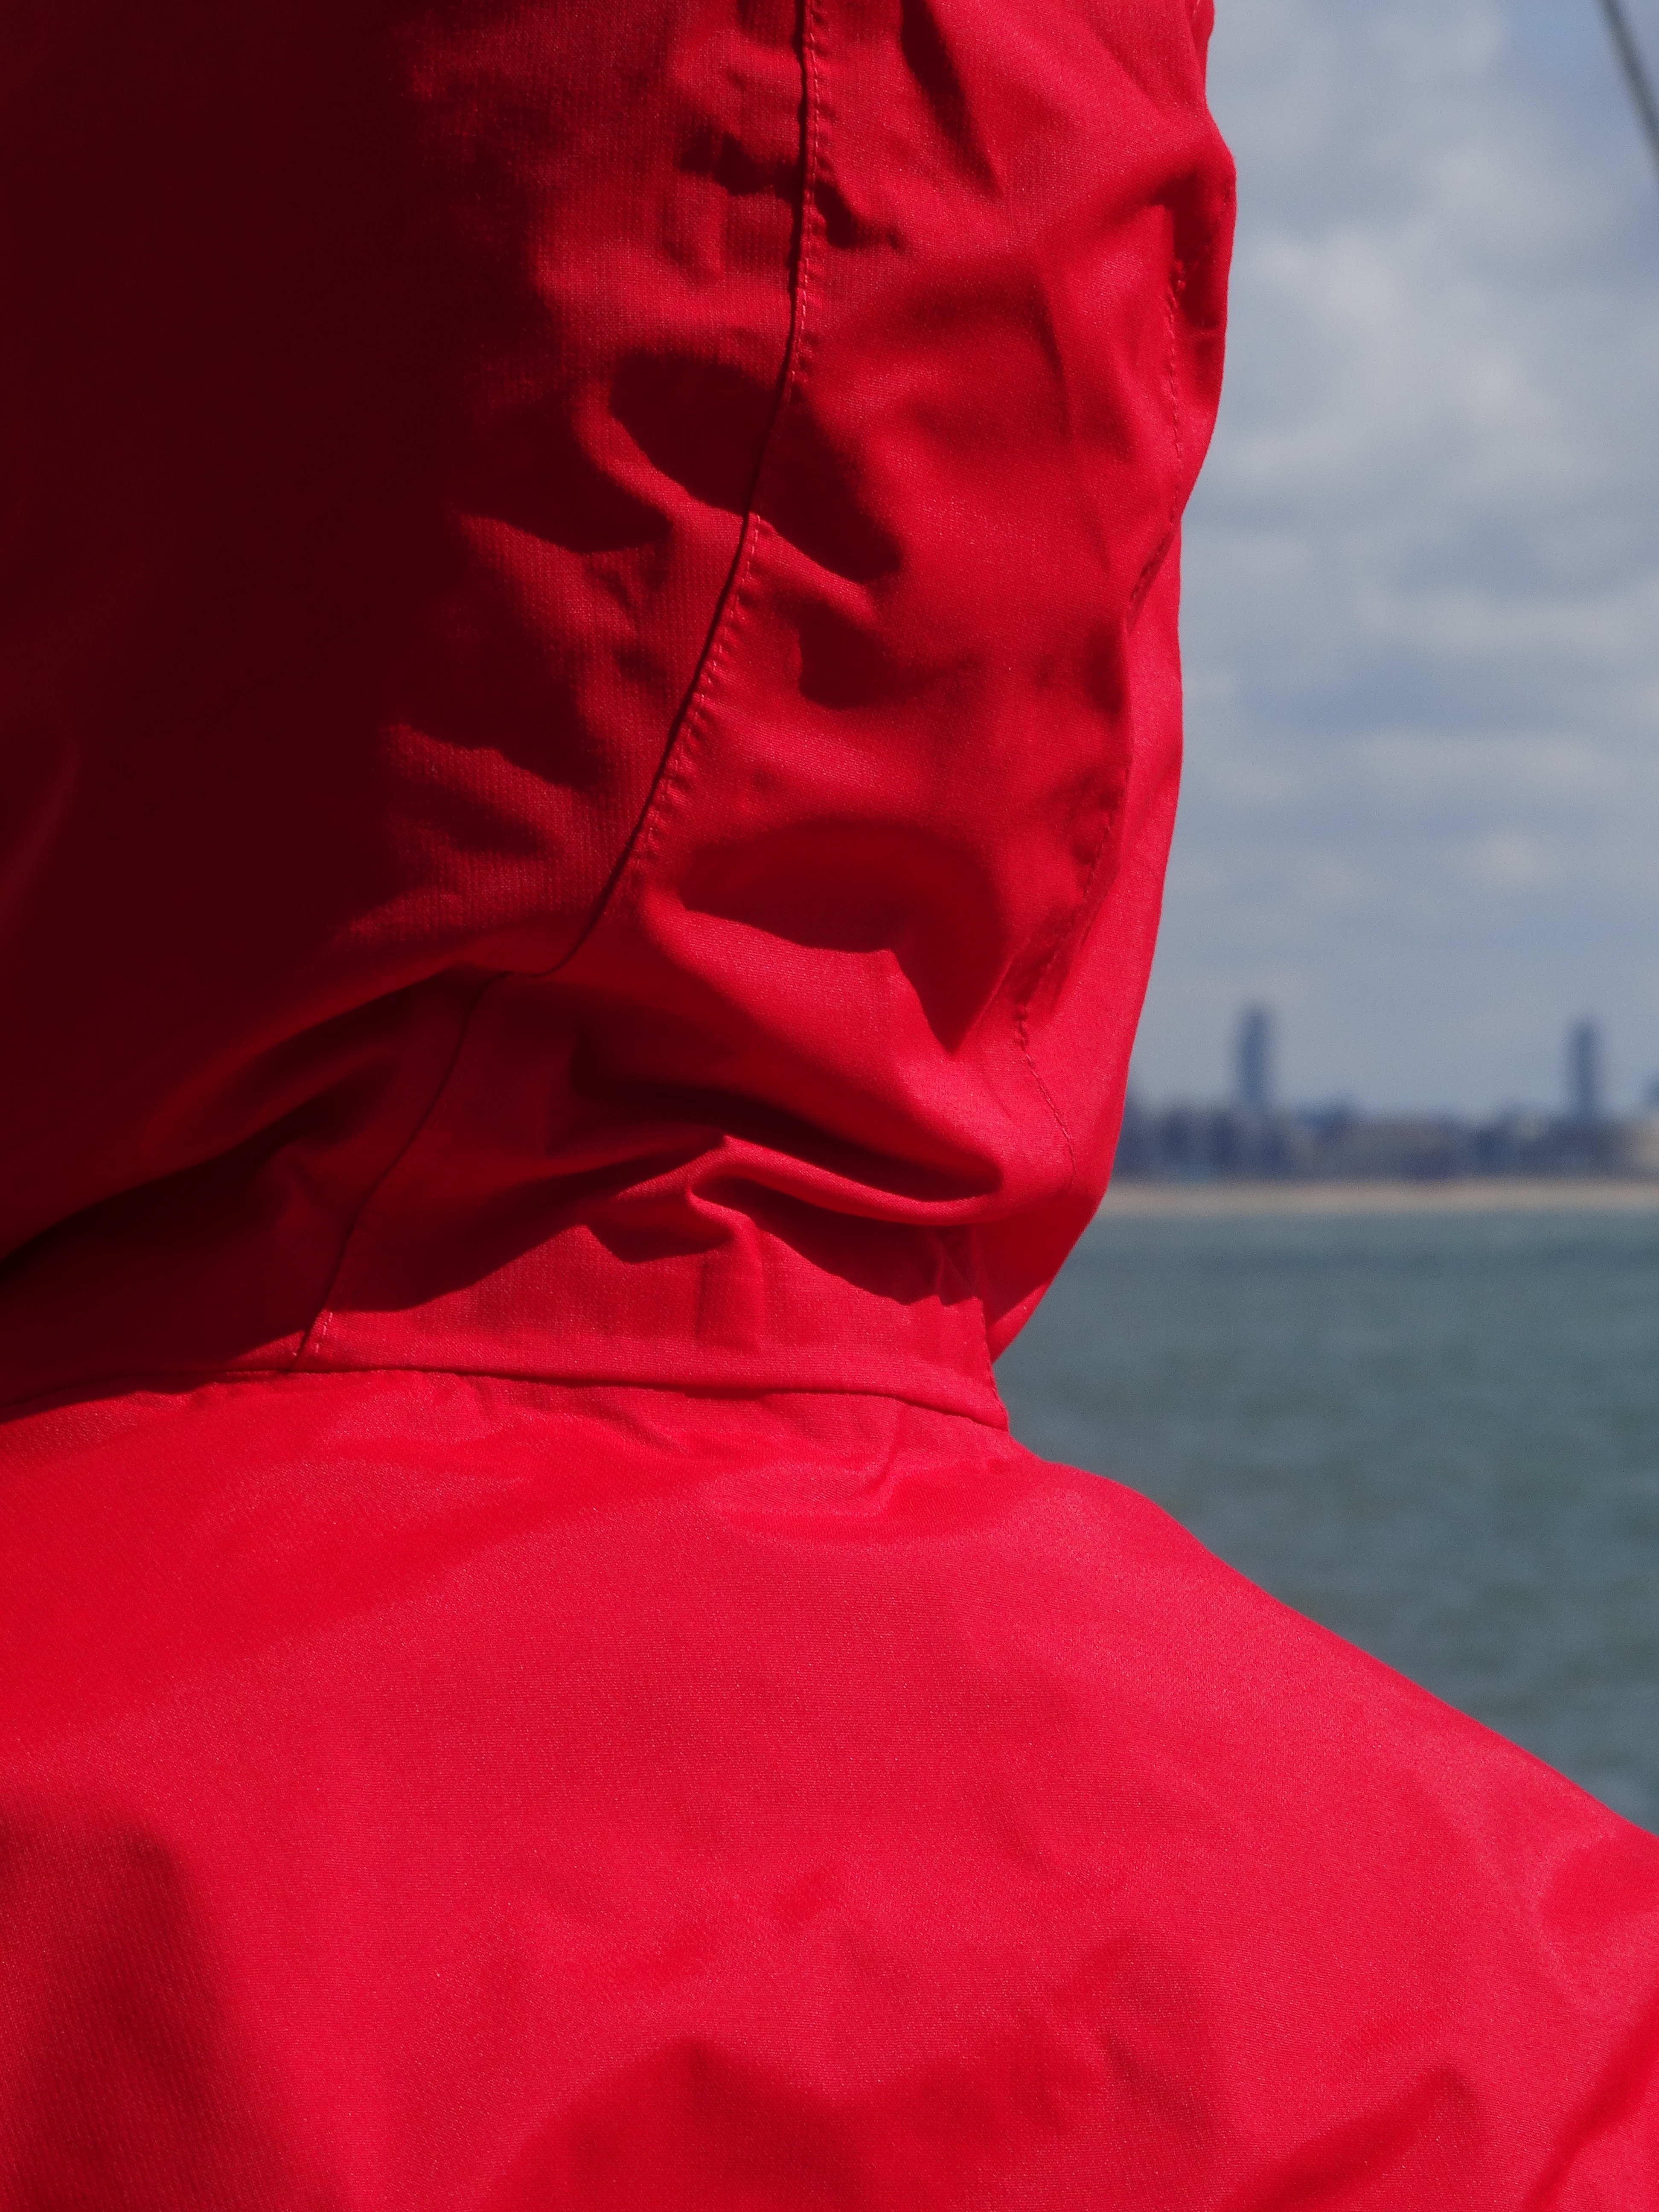
red, color, clothing, pink, outerwear, dress